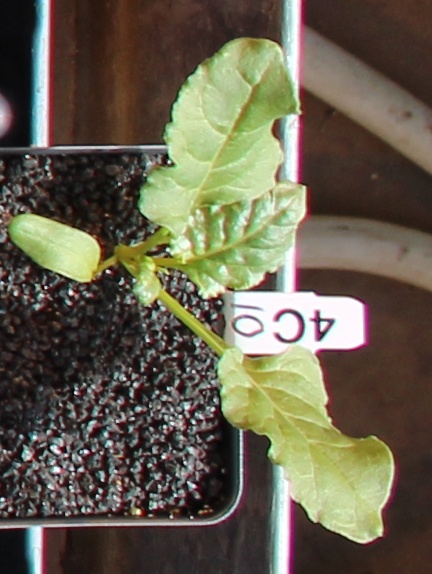
Label: Sugar beet